1946 World Series

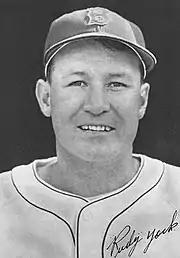
Rudy York

The Red Sox struck first in Game 1 when Pinky Higgins followed a hit-by-pitch and walk in the second with an RBI single off Howie Pollet. The Cardinals tied the game in the sixth when Red Schoendienst singled, moved to second on a ground out, and scored on Stan Musial's double off Tex Hughson. They took the lead in the eighth when Whitey Kurowski singled with two outs and scored on Joe Garagiola's double. Pollet was a strike away from closing the game when Tom McBride tied the game with an RBI single with two on. Rudy York hit a home run into the left field bleachers in the tenth to put the Red Sox up 3–2. Earl Johnson pitched two shutout innings to close to give Boston a 1–0 series lead.